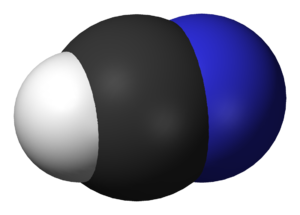
Le cyanure d'hydrogène est un composé chimique de formule chimique H-C≡N. Une solution aqueuse de cyanure d'hydrogène est appelée acide cyanhydrique.
Une molécule triatomique est une molécule composée de trois atomes. H₂O, CO₂ et HCN en sont des exemples.